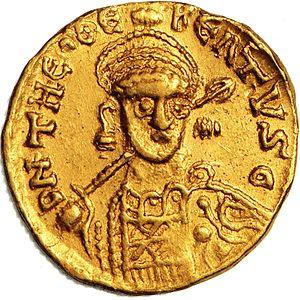
Solidus du roi des Francs Théodebert Ier (environ 500-548), frappé à Mayence au environ de 534, propriété actuel de la Bundesbank. Русский: Золотой солид франкского короля Теодеберта I (ок. 500-548), Монетный двор Майнца ок. 534 г. В настоящее время находится в собственности Германского Федерального банка.
Thibert Iᵉʳ ou Théodebert Iᵉʳ, né vers 496 et mort en 548, est un roi des Francs.